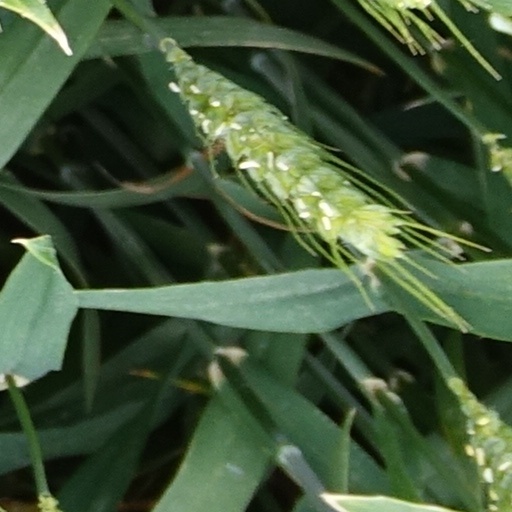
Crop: wheat